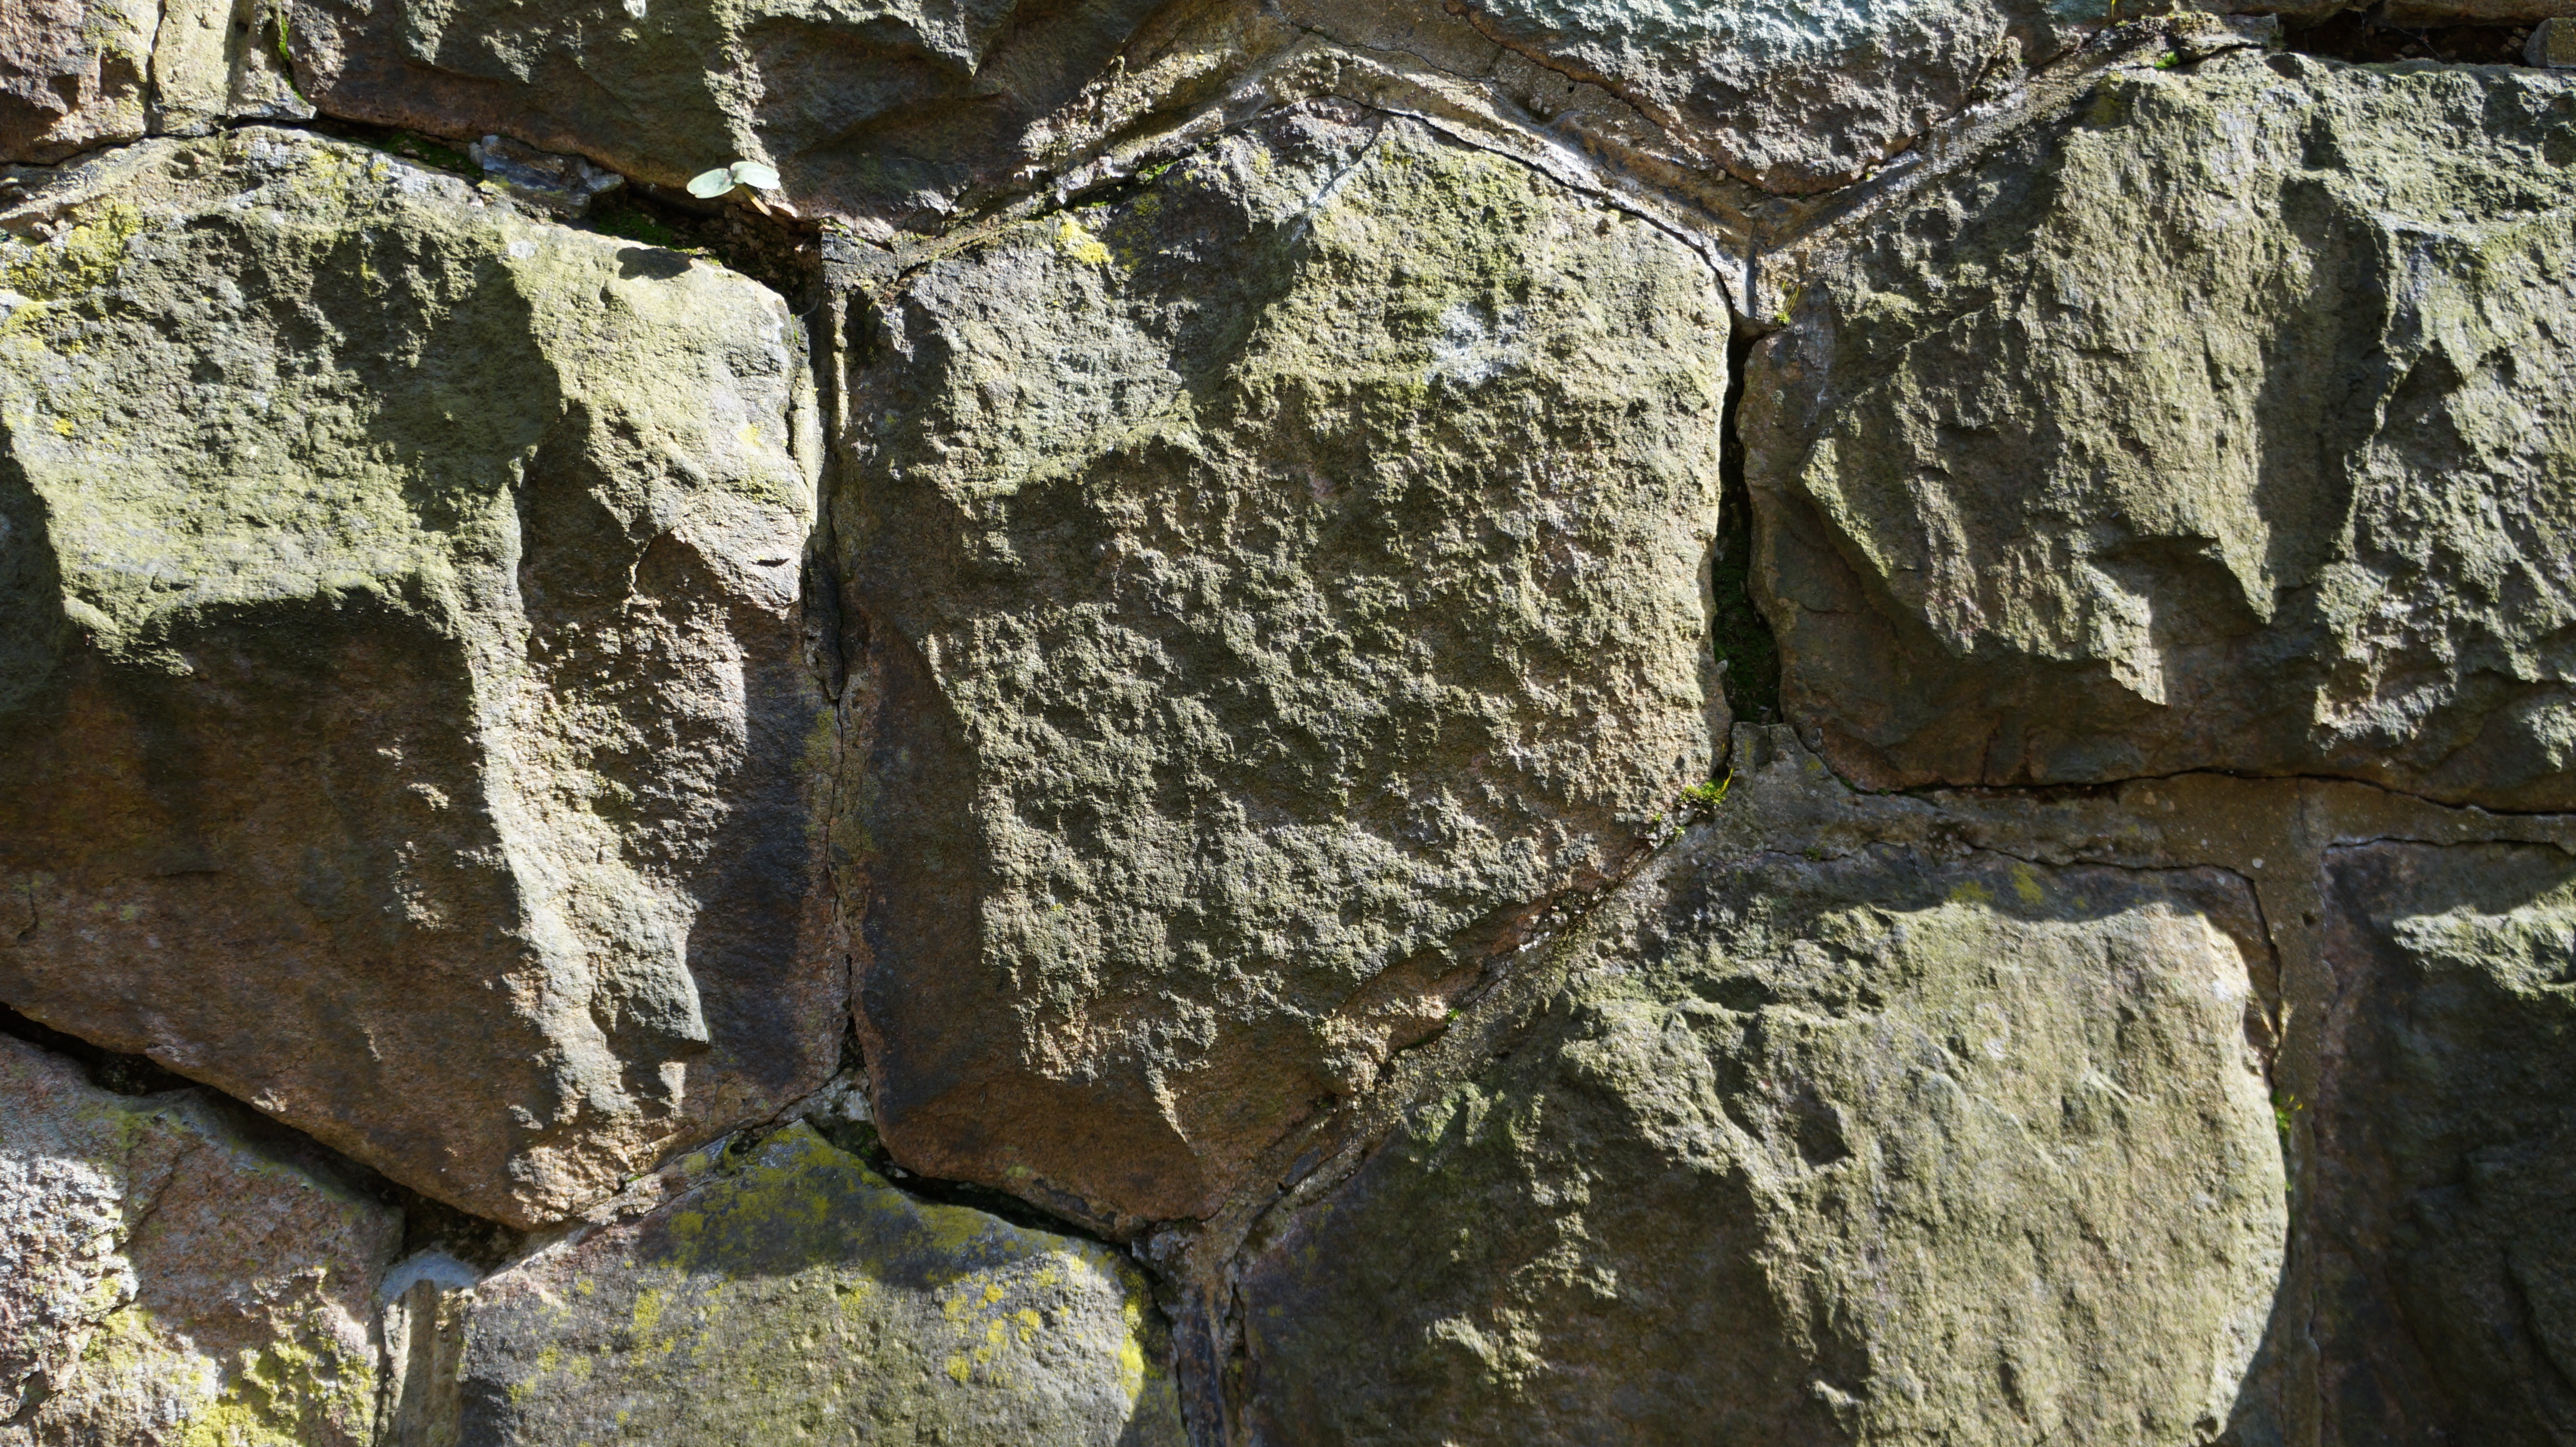
rock, wall, formation, cliff, stone wall, terrain, material, stones, geology, outcrop, ruins, boulder, masonry, bedrock, natural stone, ancient history